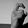
ASL letter: X